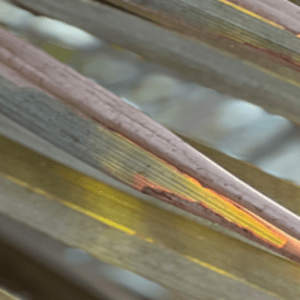
Label: Magnesium Deficiency